Helga Goetze

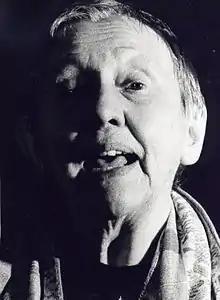

Helga Sophia Goetze (12 March 1922 – 29 January 2008) was a German artist, writer and free love activist. Her works included embroidery, paintings and poetry.